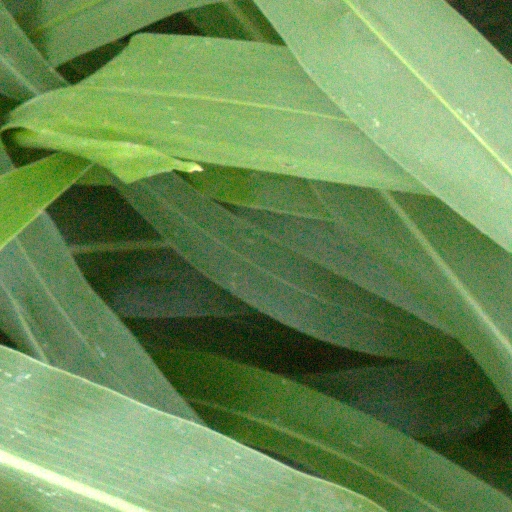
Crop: sorghum